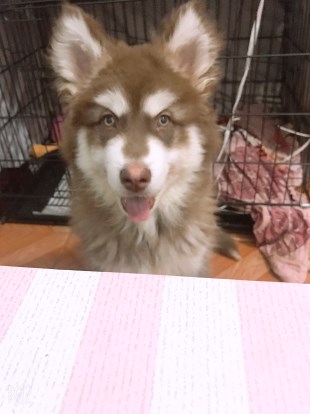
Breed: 1324-n000004-malamute